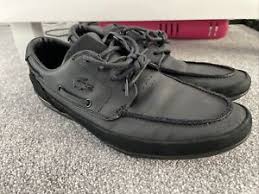
Label: Boat